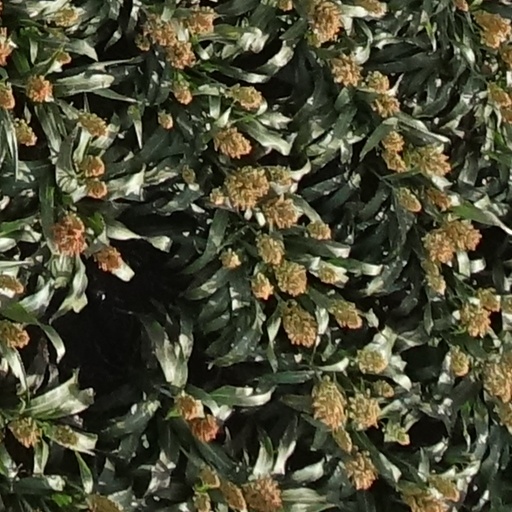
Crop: sorghum